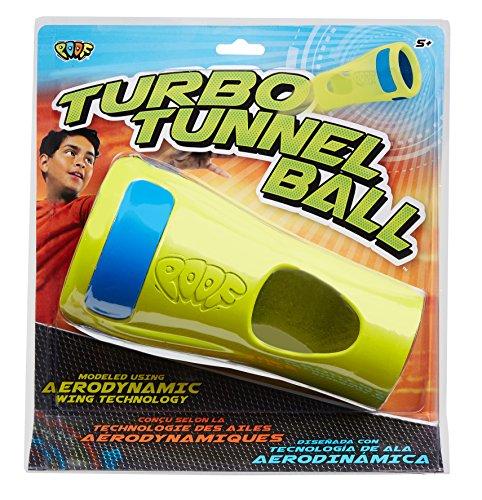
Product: POOF Turbo Tunnel Ball
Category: Toys & Games | Sports & Outdoor Play | Toy Sports
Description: Includes one Turbo Tunnel Ball.
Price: $29.95
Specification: ProductDimensions:7.8x7.5x9.1inches|ItemWeight:4.8ounces|ShippingWeight:4.8ounces(Viewshippingratesandpolicies)|DomesticShipping:ItemcanbeshippedwithinU.S.|InternationalShipping:ThisitemcanbeshippedtoselectcountriesoutsideoftheU.S.LearnMore|ASIN:B00RQLGZNC|Itemmodelnumber:249TL|Manufacturerrecommendedage:5-15years